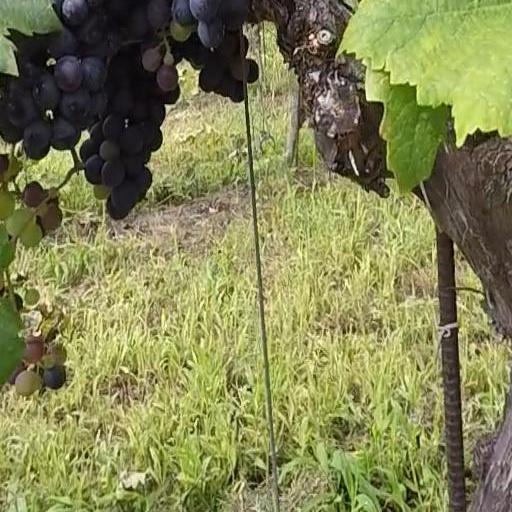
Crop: grape